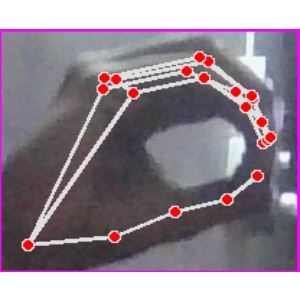
अक्षर: ठ